Ramón de la Sagra

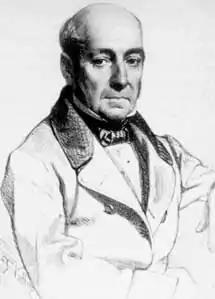
Portrait of Ramón de la Sagra

Ramón Dionisio José de la Sagra y Peris (8 April 179823 May 1871) was a Spanish anarchist, politician, writer, and botanist who founded the world's first anarchist journal, "El Porvenir" (Spanish for "The Future").